Ruthenian Uniate Church

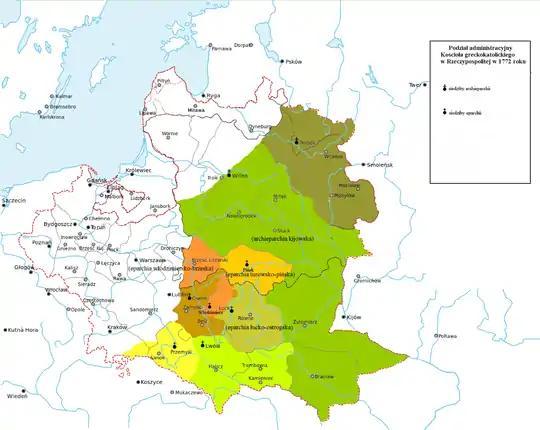
Administrative divisions of the Ruthenian Uniate (Greek-Catholic) Church in 1772 (before the partition of Poland).

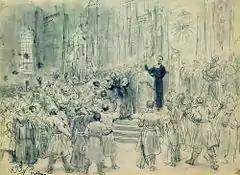
The archbishop Josaphat Kuntsevych encourages inhabitants at Vitebsk, Vitebsk Voivodeship, to join the union.

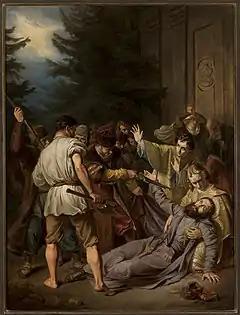
Martyrdom of Vitebsk archbishop Josaphat in 1623 by Polish painter Simmler, 1861.

At the time of the negotiations for union there were eight Ruthenian bishoprics in the Commonwealth: